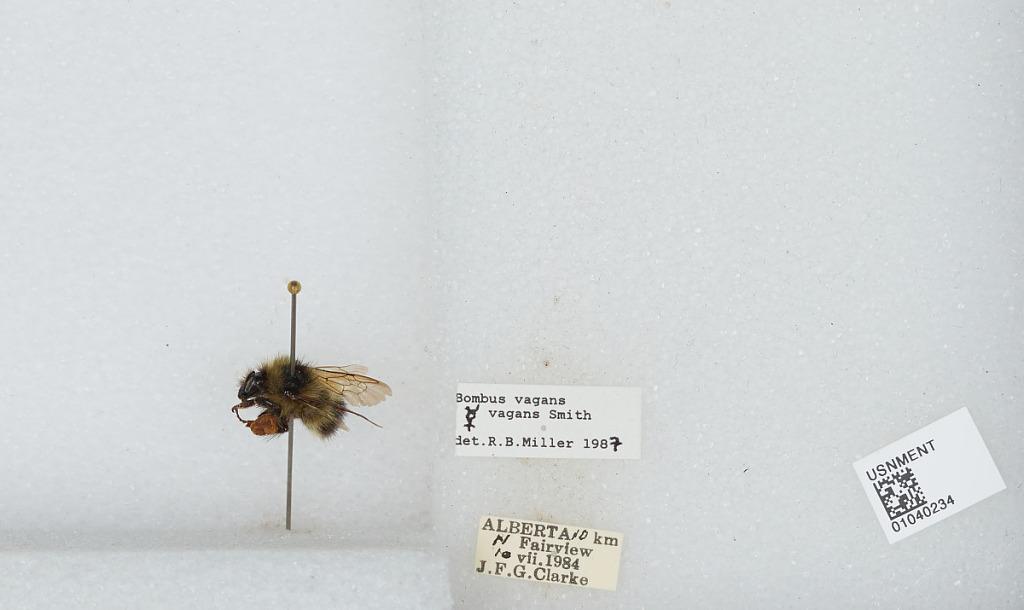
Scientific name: Bombus (Pyrobombus) vagans vagans Smith
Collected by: J. Clarke
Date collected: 1984-7-10
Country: Canada
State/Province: Alberta
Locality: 10 Km North of Fairview
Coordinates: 56.1564, -118.4
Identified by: Miller, R. B.